Roseland Park

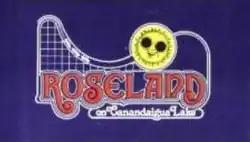

Roseland Park was an amusement park located at 169 Lake Shore Drive in Canandaigua, New York, along the north shore of Canandaigua Lake. Roseland started operation in 1925 under its founder and original owner, William Muar. It continued to operate for 60 years until its closure on September 2, 1985.